Vaccinium ovatum

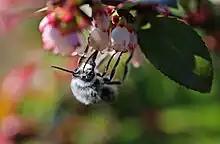
"Vaccinium ovatum" visited by a pollinator

"Vaccinium ovatum" interacts with many other species for reasons spanning from resource competition to seed dispersal. "V. ovatum" also provides food for animals, facilitating seed dispersal. In addition to seed dispersal, "V. ovatum" relies on other species to disperse their pollen (pollination). Their flowers are insect pollinated. "Vaccinium ovatum" is a common food source for migrating birds.